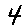
Label: 4